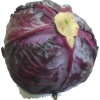
Label: red_cabbage